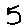
Label: 5